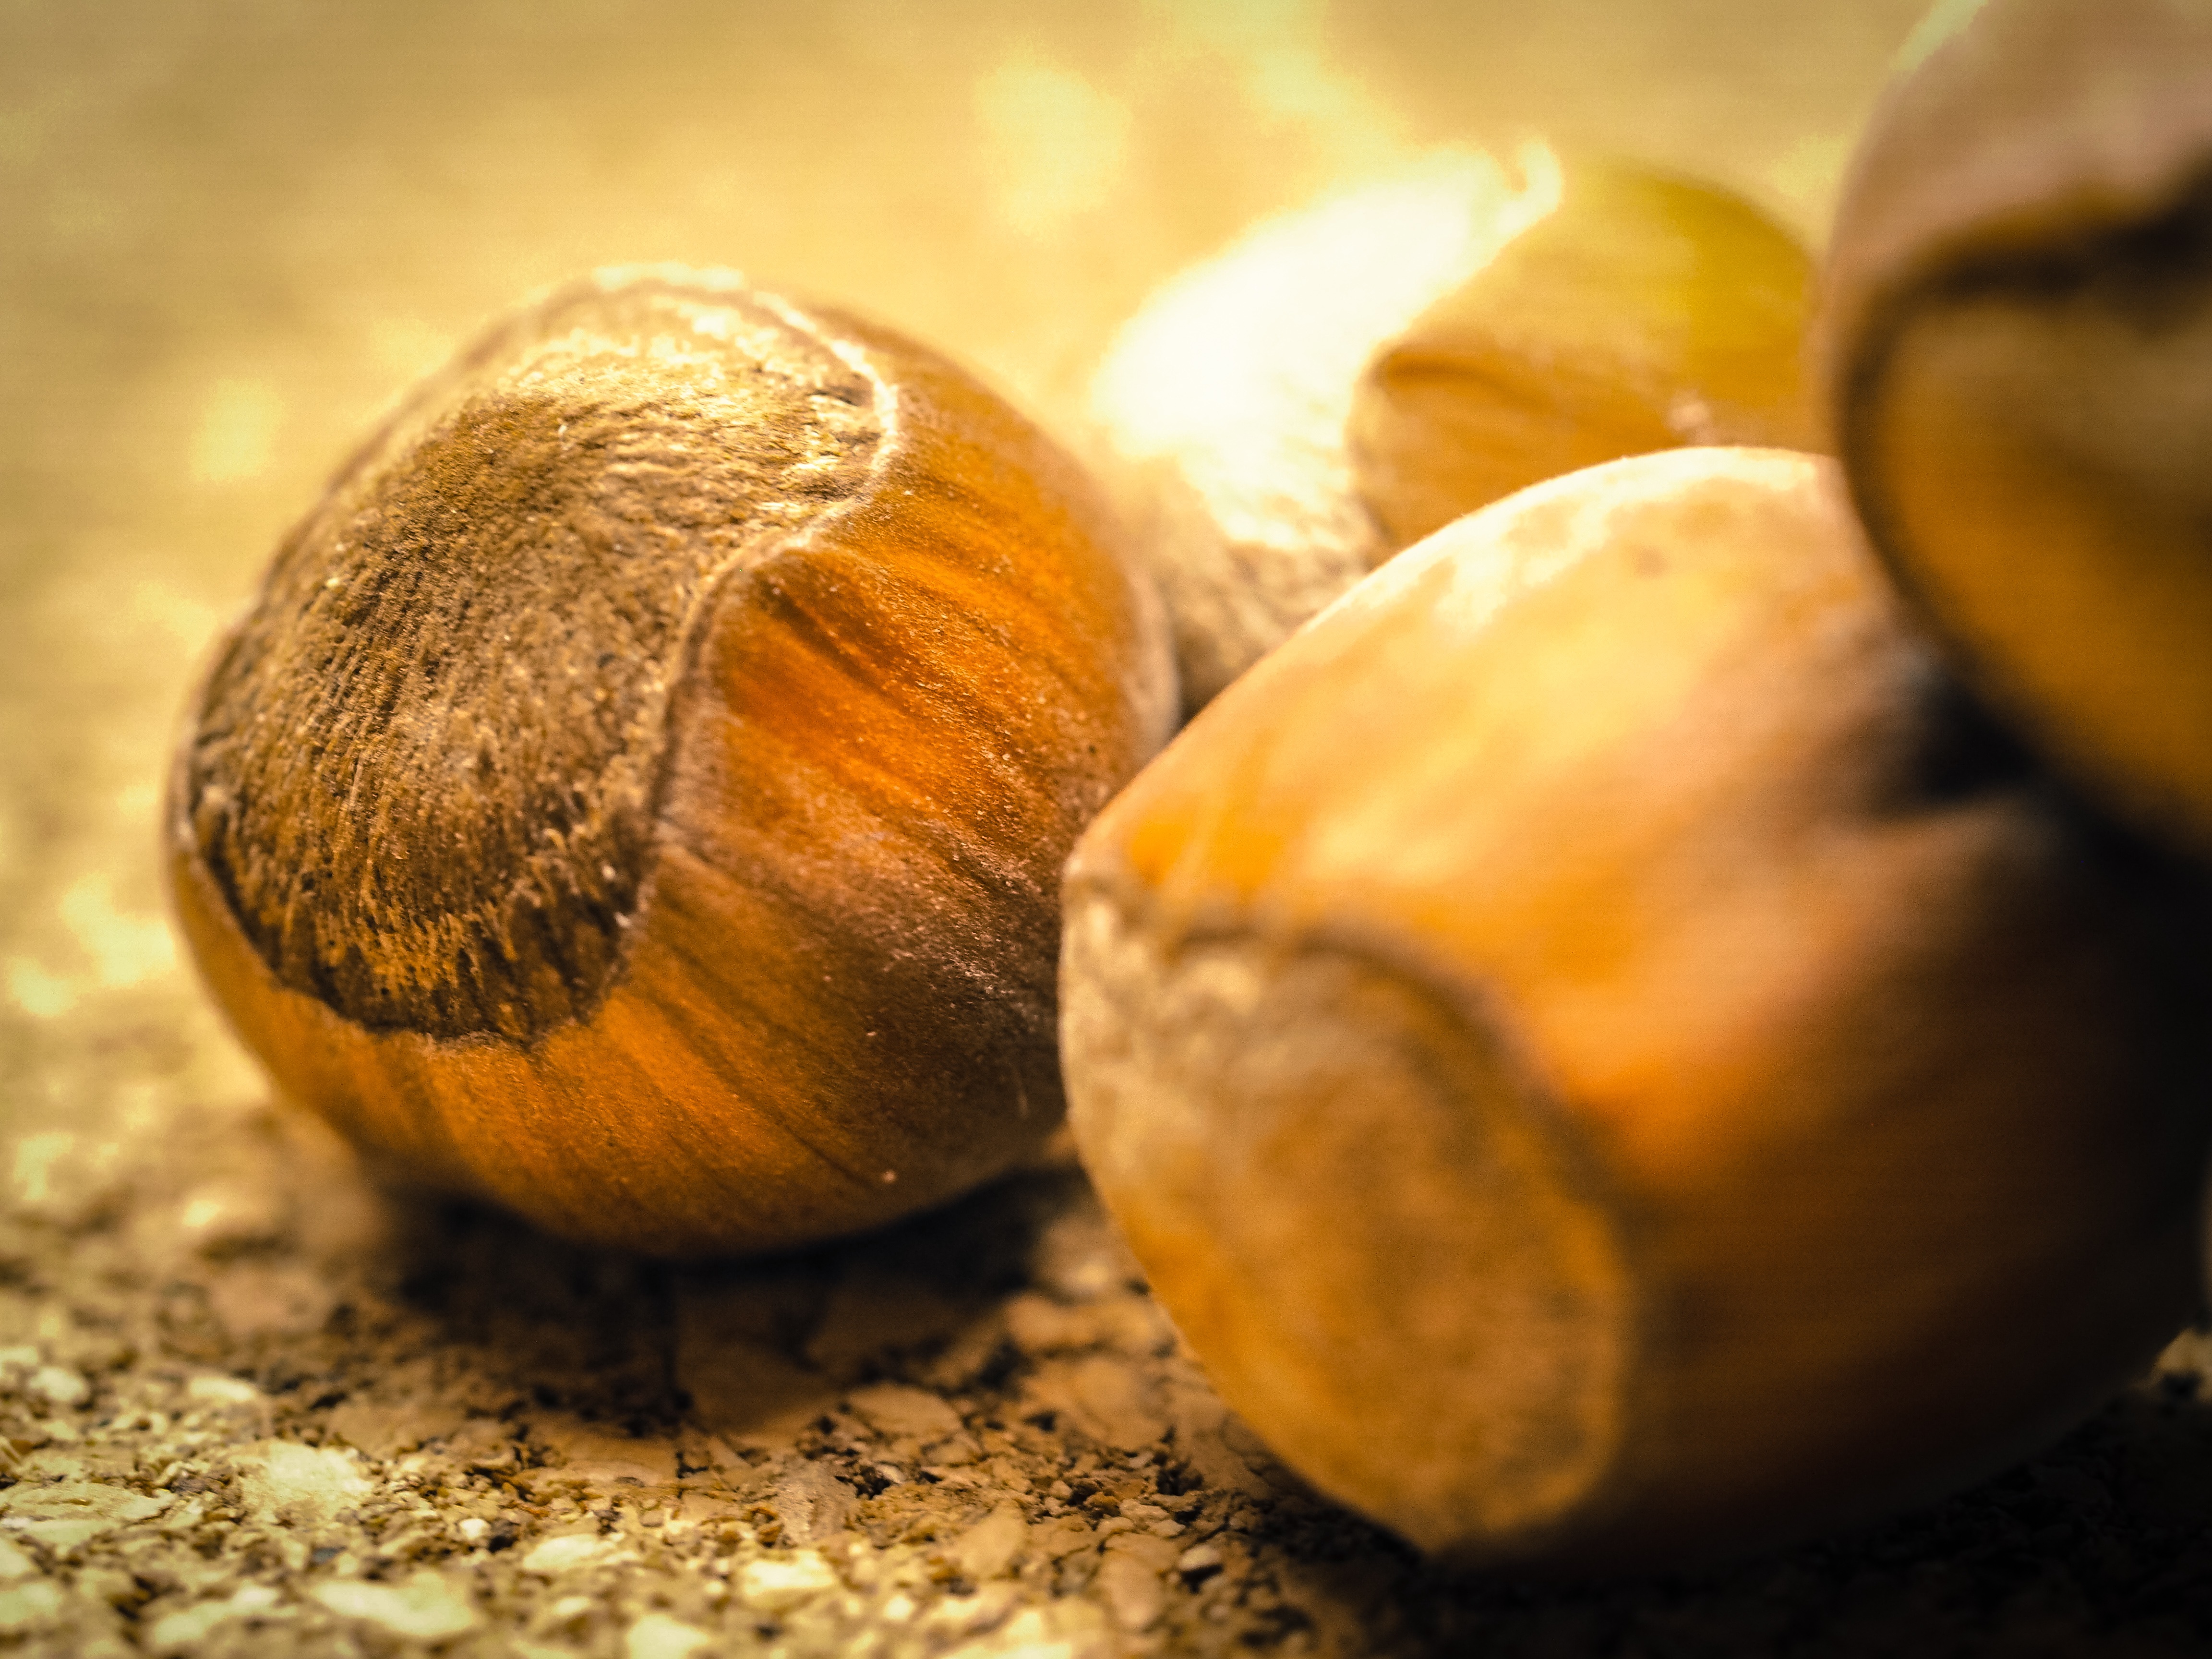
wood, food, produce, vegetable, macro, autumn, brown, nut, healthy, eat, still life, shell, close up, coconut, nuts, snail, tasty, tree fruit, hazelnut, hazel, chestnut, walnuts, macro photography, hazelnuts, fruit pod, nutritious, flowering plant, nutshells